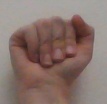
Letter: saad